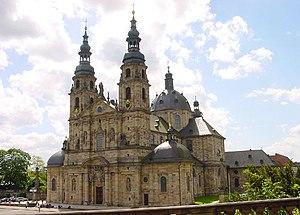
fr:Cathédrale de Fulda
Johann Dientzenhofer est un maître d'œuvre et architecte allemand de l'époque baroque.
Marie Anne Frédérique de Hohenzollern, princesse de Prusse, était une nièce du roi Frédéric-Guillaume IV de Prusse, de son frère le Kaiser Guillaume Iᵉʳ et de la Kaiserin Augusta. Le monde la connait sous le prénom Anna.
La cathédrale Saint-Sauveur de Fulda est la cathédrale du diocèse de Fulda, située dans la ville de Fulda, dans le Land de Hesse en Allemagne. Elle est dédiée à Jésus-Christ.